Worship in Hinduism

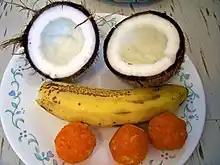
Prasad (bhog)

Substances that are commonly used in Hindu worship include flowers, ghee, incense, kumkum, Marigold, milk, sandalwood, tulsi and vibhuti. Among objects used are the altar, banana leaves, bhog, coconuts, diya (oil lamps), fly-whisks, garlands, prasad, shankha (conch) and tilaka.